Architecture of the oil tanker

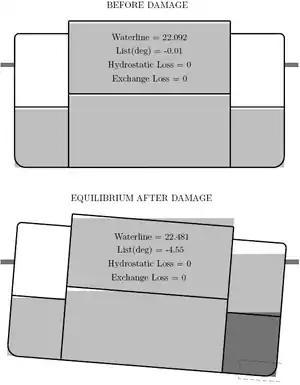
Coulombi Egg, damage up 3 m. Light gray is oil, dark gray is seawater.

A variation on the Mid-Deck Tanker is the Coulombi Egg Tanker, which was approved by IMO as an alternative to the double hull concept. The design consists of a series of centre and wing tanks that are divided by horizontal bulkheads. The upper wing tanks form ballast tanks and act as emergency receiver tanks for cargo should the lower tanks be fractured. The lower tanks are connected to these ballast tanks by non-return valves. The United States Coast Guard does not allow this design to enter US waters, effectively preventing it from being built.